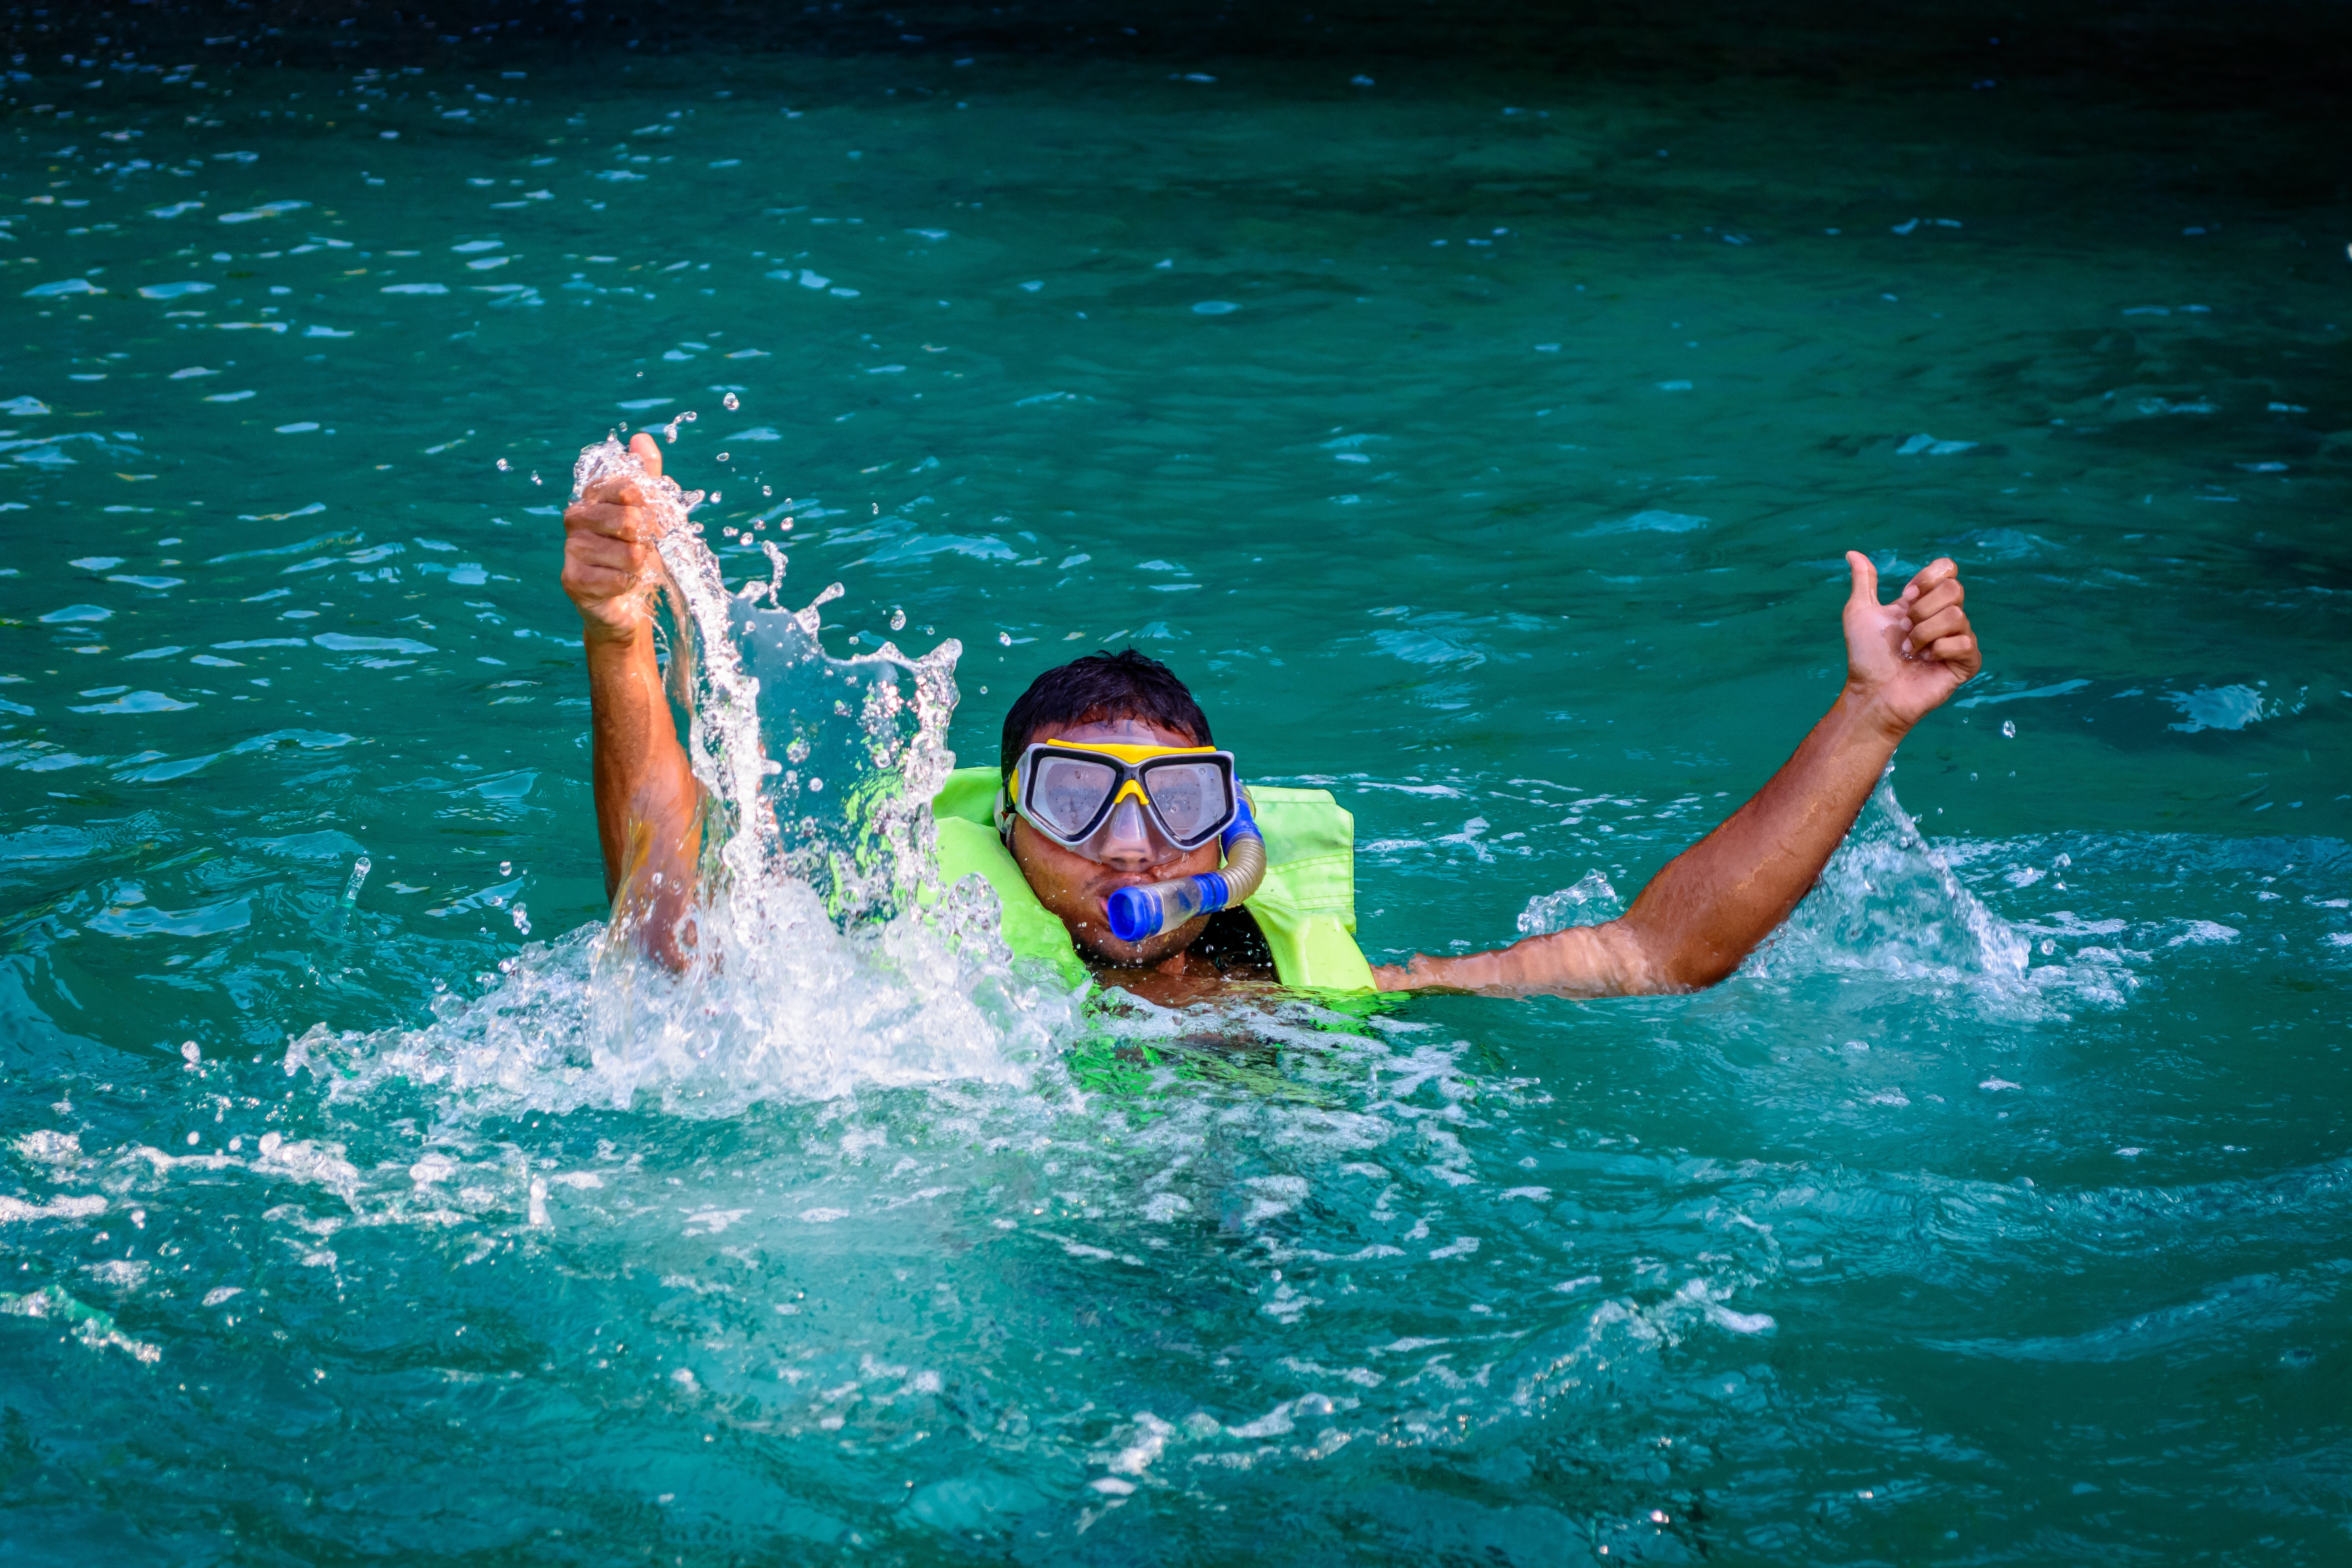
beach, sea, water, sand, sport, wet, summer, recreation, diving, underwater, splash, swimming pool, blue, leisure, swimming, dive, mask, snorkel, sports, azure, victory, scuba, snorkeling, water sport, outdoor recreation